Joshua Kimmich

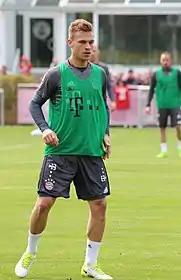

Kimmich started the 2016–17 season by coming on as a substitute in a 2–0 win against Borussia Dortmund in the 2016 DFL-Supercup. On 9 September, he scored his first goal for FC Bayern in a 2–0 Bundesliga, away win at FC Schalke 04. Four days later, he scored his first two Champions League goals in a 5–0 home win against FC Rostov. Kimmich scored a late winning goal in the 88th minute in a 1–0 away victory over Hamburger SV. He finished the 2016–17 season with nine goals in forty appearances.